Peter Schmidl

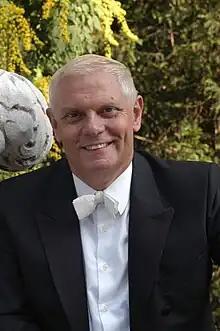
Peter Schmidl

Peter Schmidl (10 January 1941 – 1 February 2025) was an Austrian clarinetist.